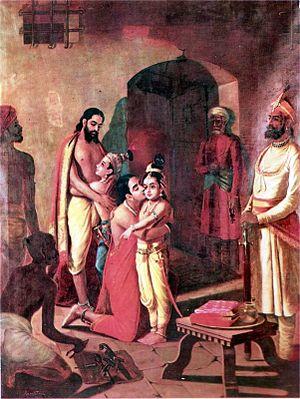
Vasudeva, dans l'hindouisme, était le fils de Śũrasena, de la dynastie de Yadava. Sa sœur Kunti était mariée à Pandu.